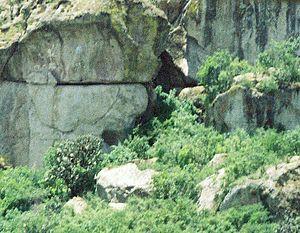
Guilá Naquitz ou Güilá Naquitz est une grotte située dans l'extrême orient des vallées centrales d'Oaxaca. Son importance historique est due au fait qu'il s'agit d'un des sites d'où proviennent les preuves les plus anciennes de la consommation de téosinte et du processus de domestication de cette plante pour produire finalement le maïs moderne. La grotte de Guilá Naquitz paraît avoir été occupée par des campements saisonniers d'automne de groupes nomades de chasseurs-cueilleurs, approximativement entre les années 8000 et 6500 av. J.C.